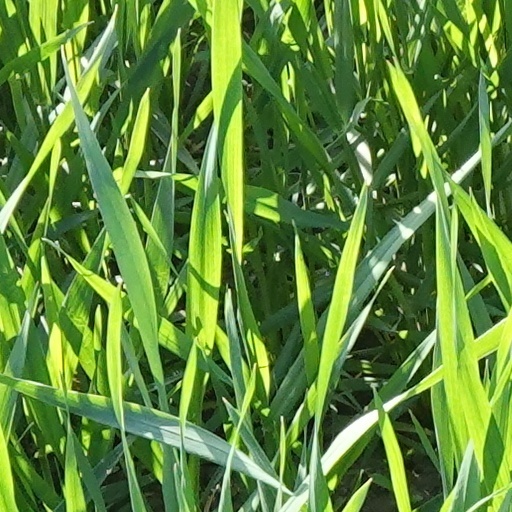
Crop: wheat